Dyllan McGee

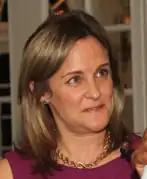
McGee in 2013

Dyllan McGee is a documentary filmmaker and founder of McGee Media. In partnership with Peter Kunhardt, McGee produced "Gloria: In Her Own Words” (HBO), “Finding Your Roots with Henry Louis Gates Jr.” (PBS), "MAKERS: Women Who Make America” and many more. McGee is the Founder and Executive Producer of AOL's MAKERS.